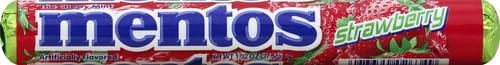
Item Name: Mentos Strawberry Single Roll 1.32 Oz (Pack Of 15)
Value: 19.8
Unit: Ounce

Price: 10.12